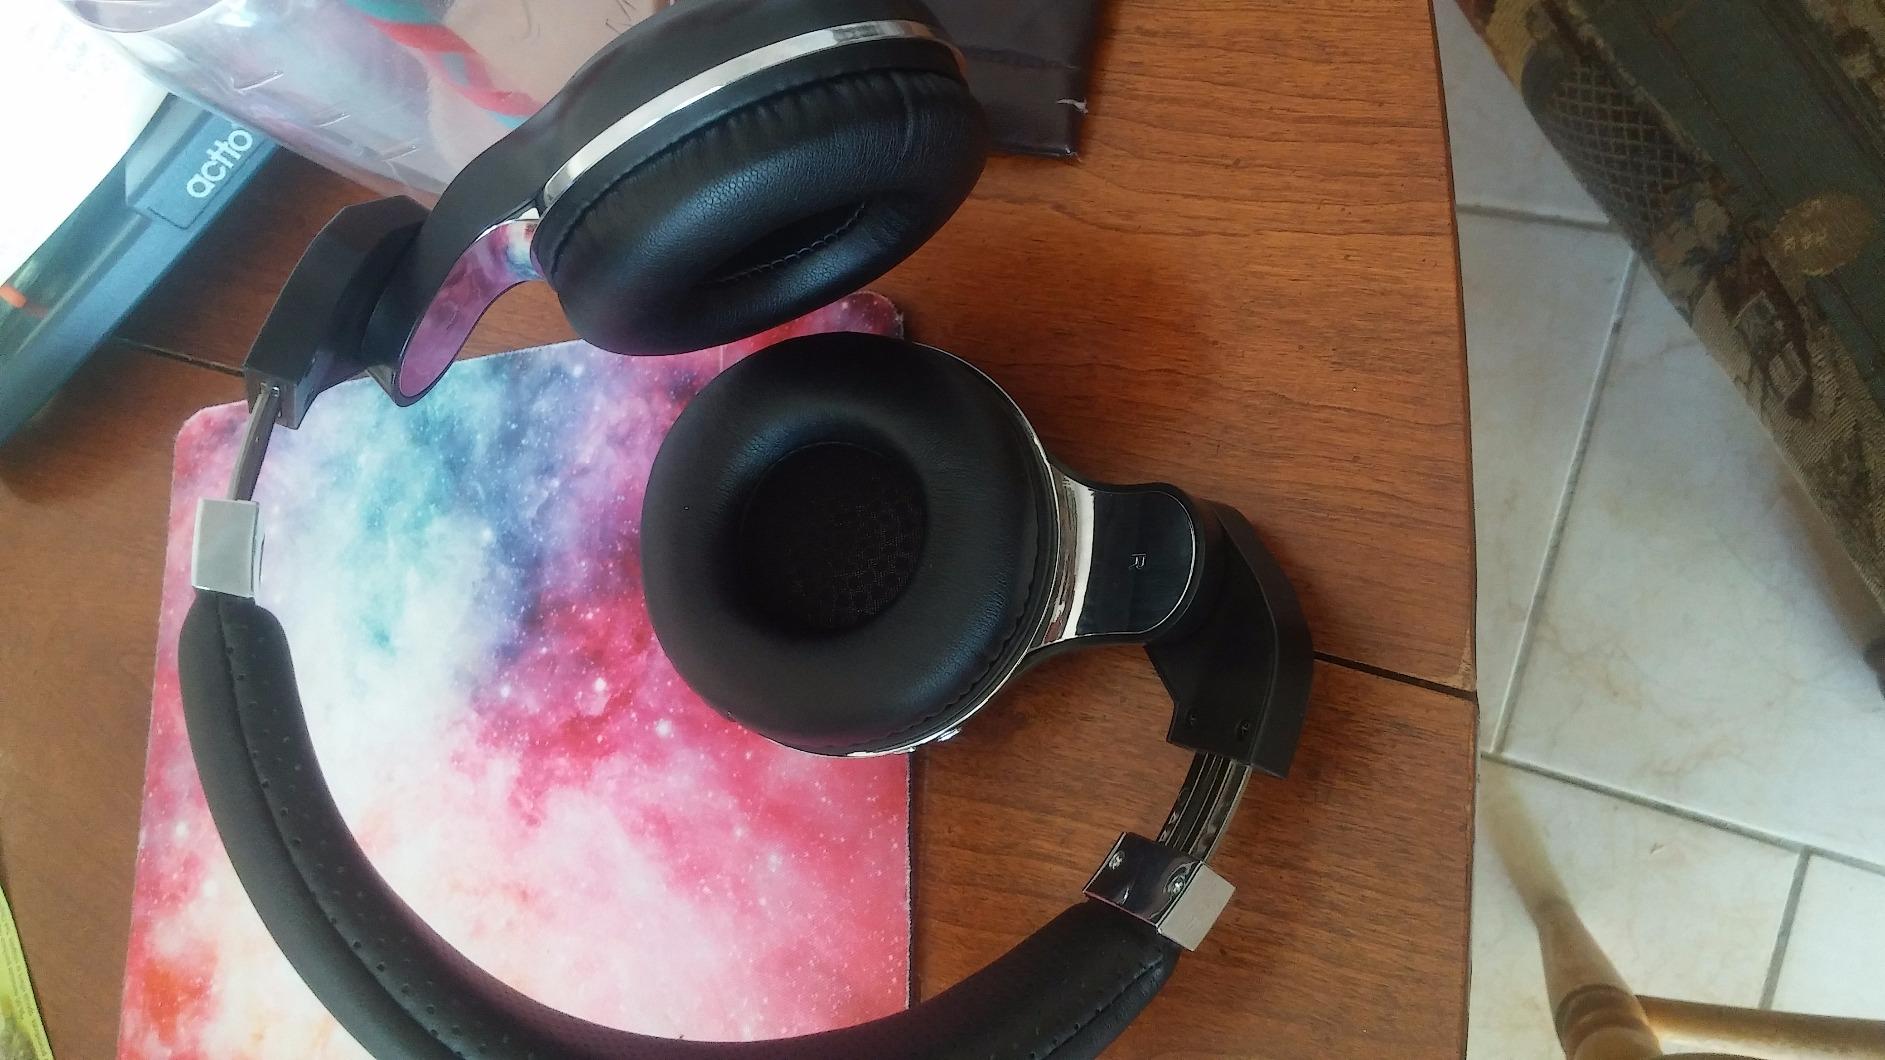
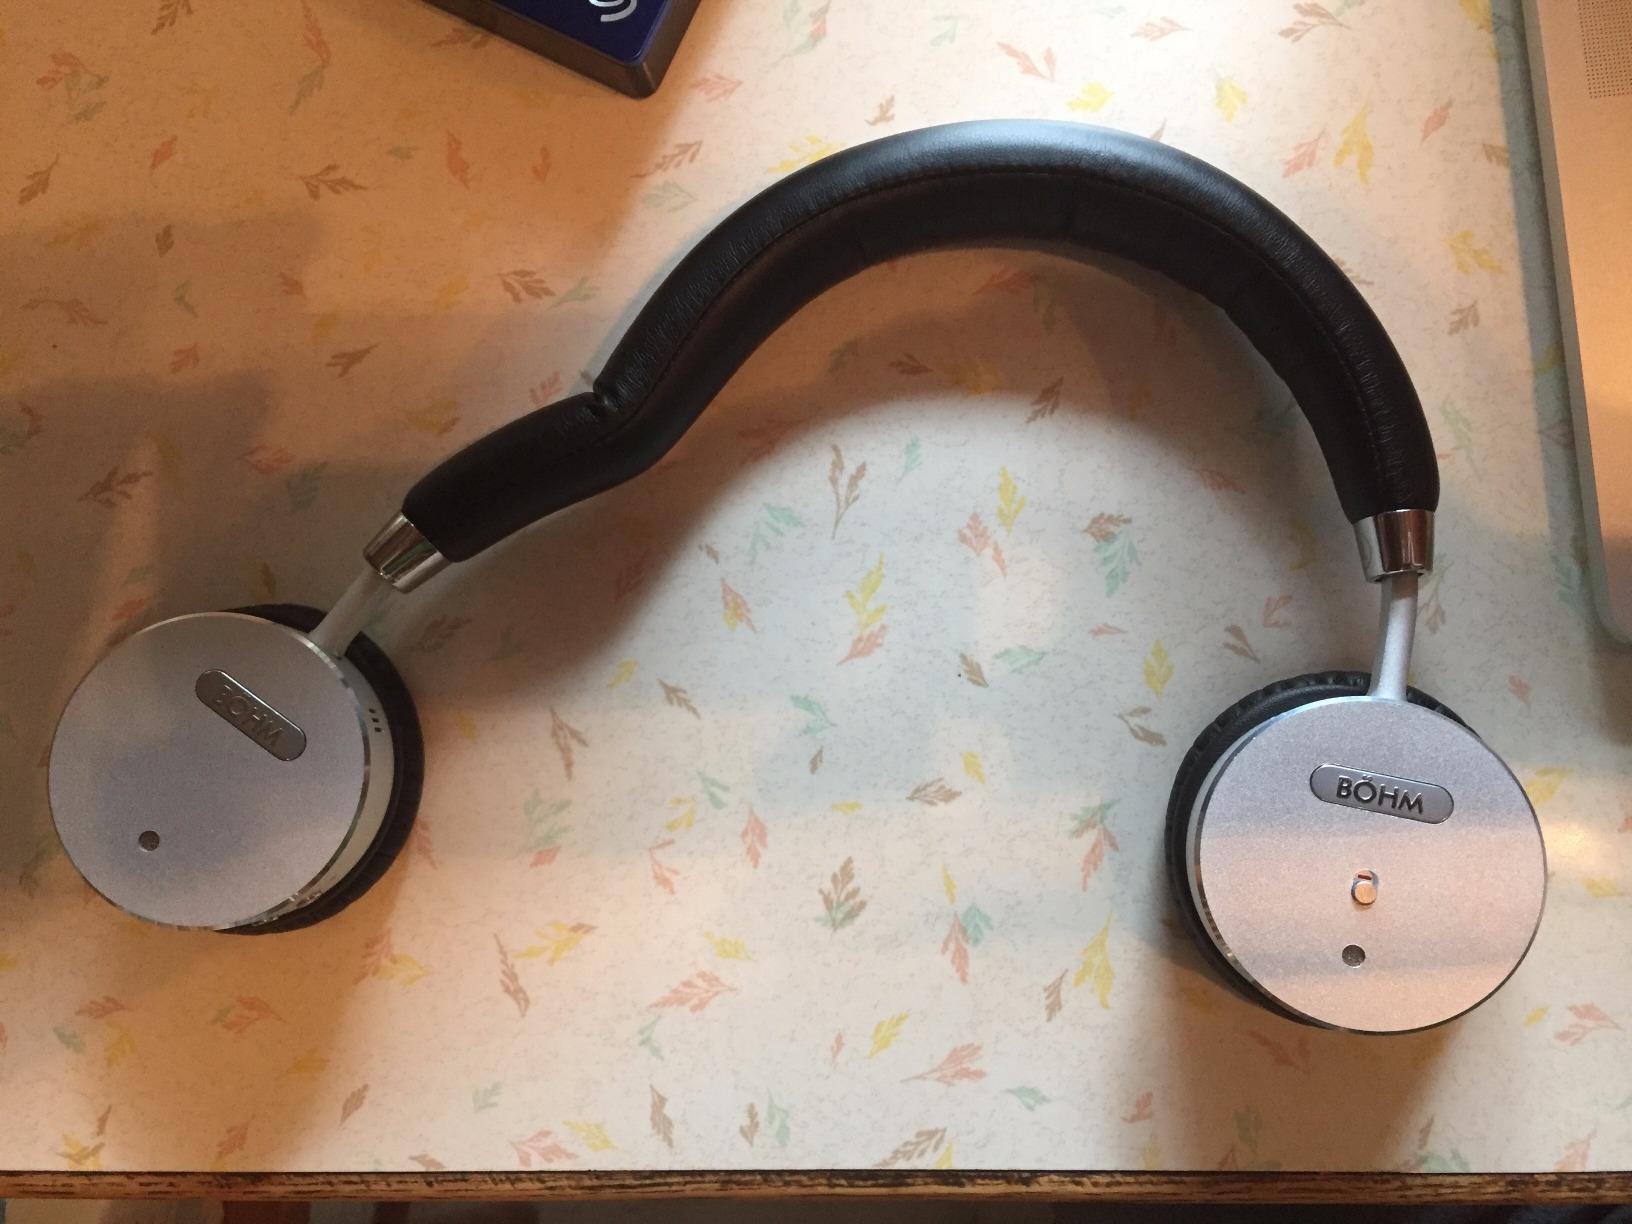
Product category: headphones
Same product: no